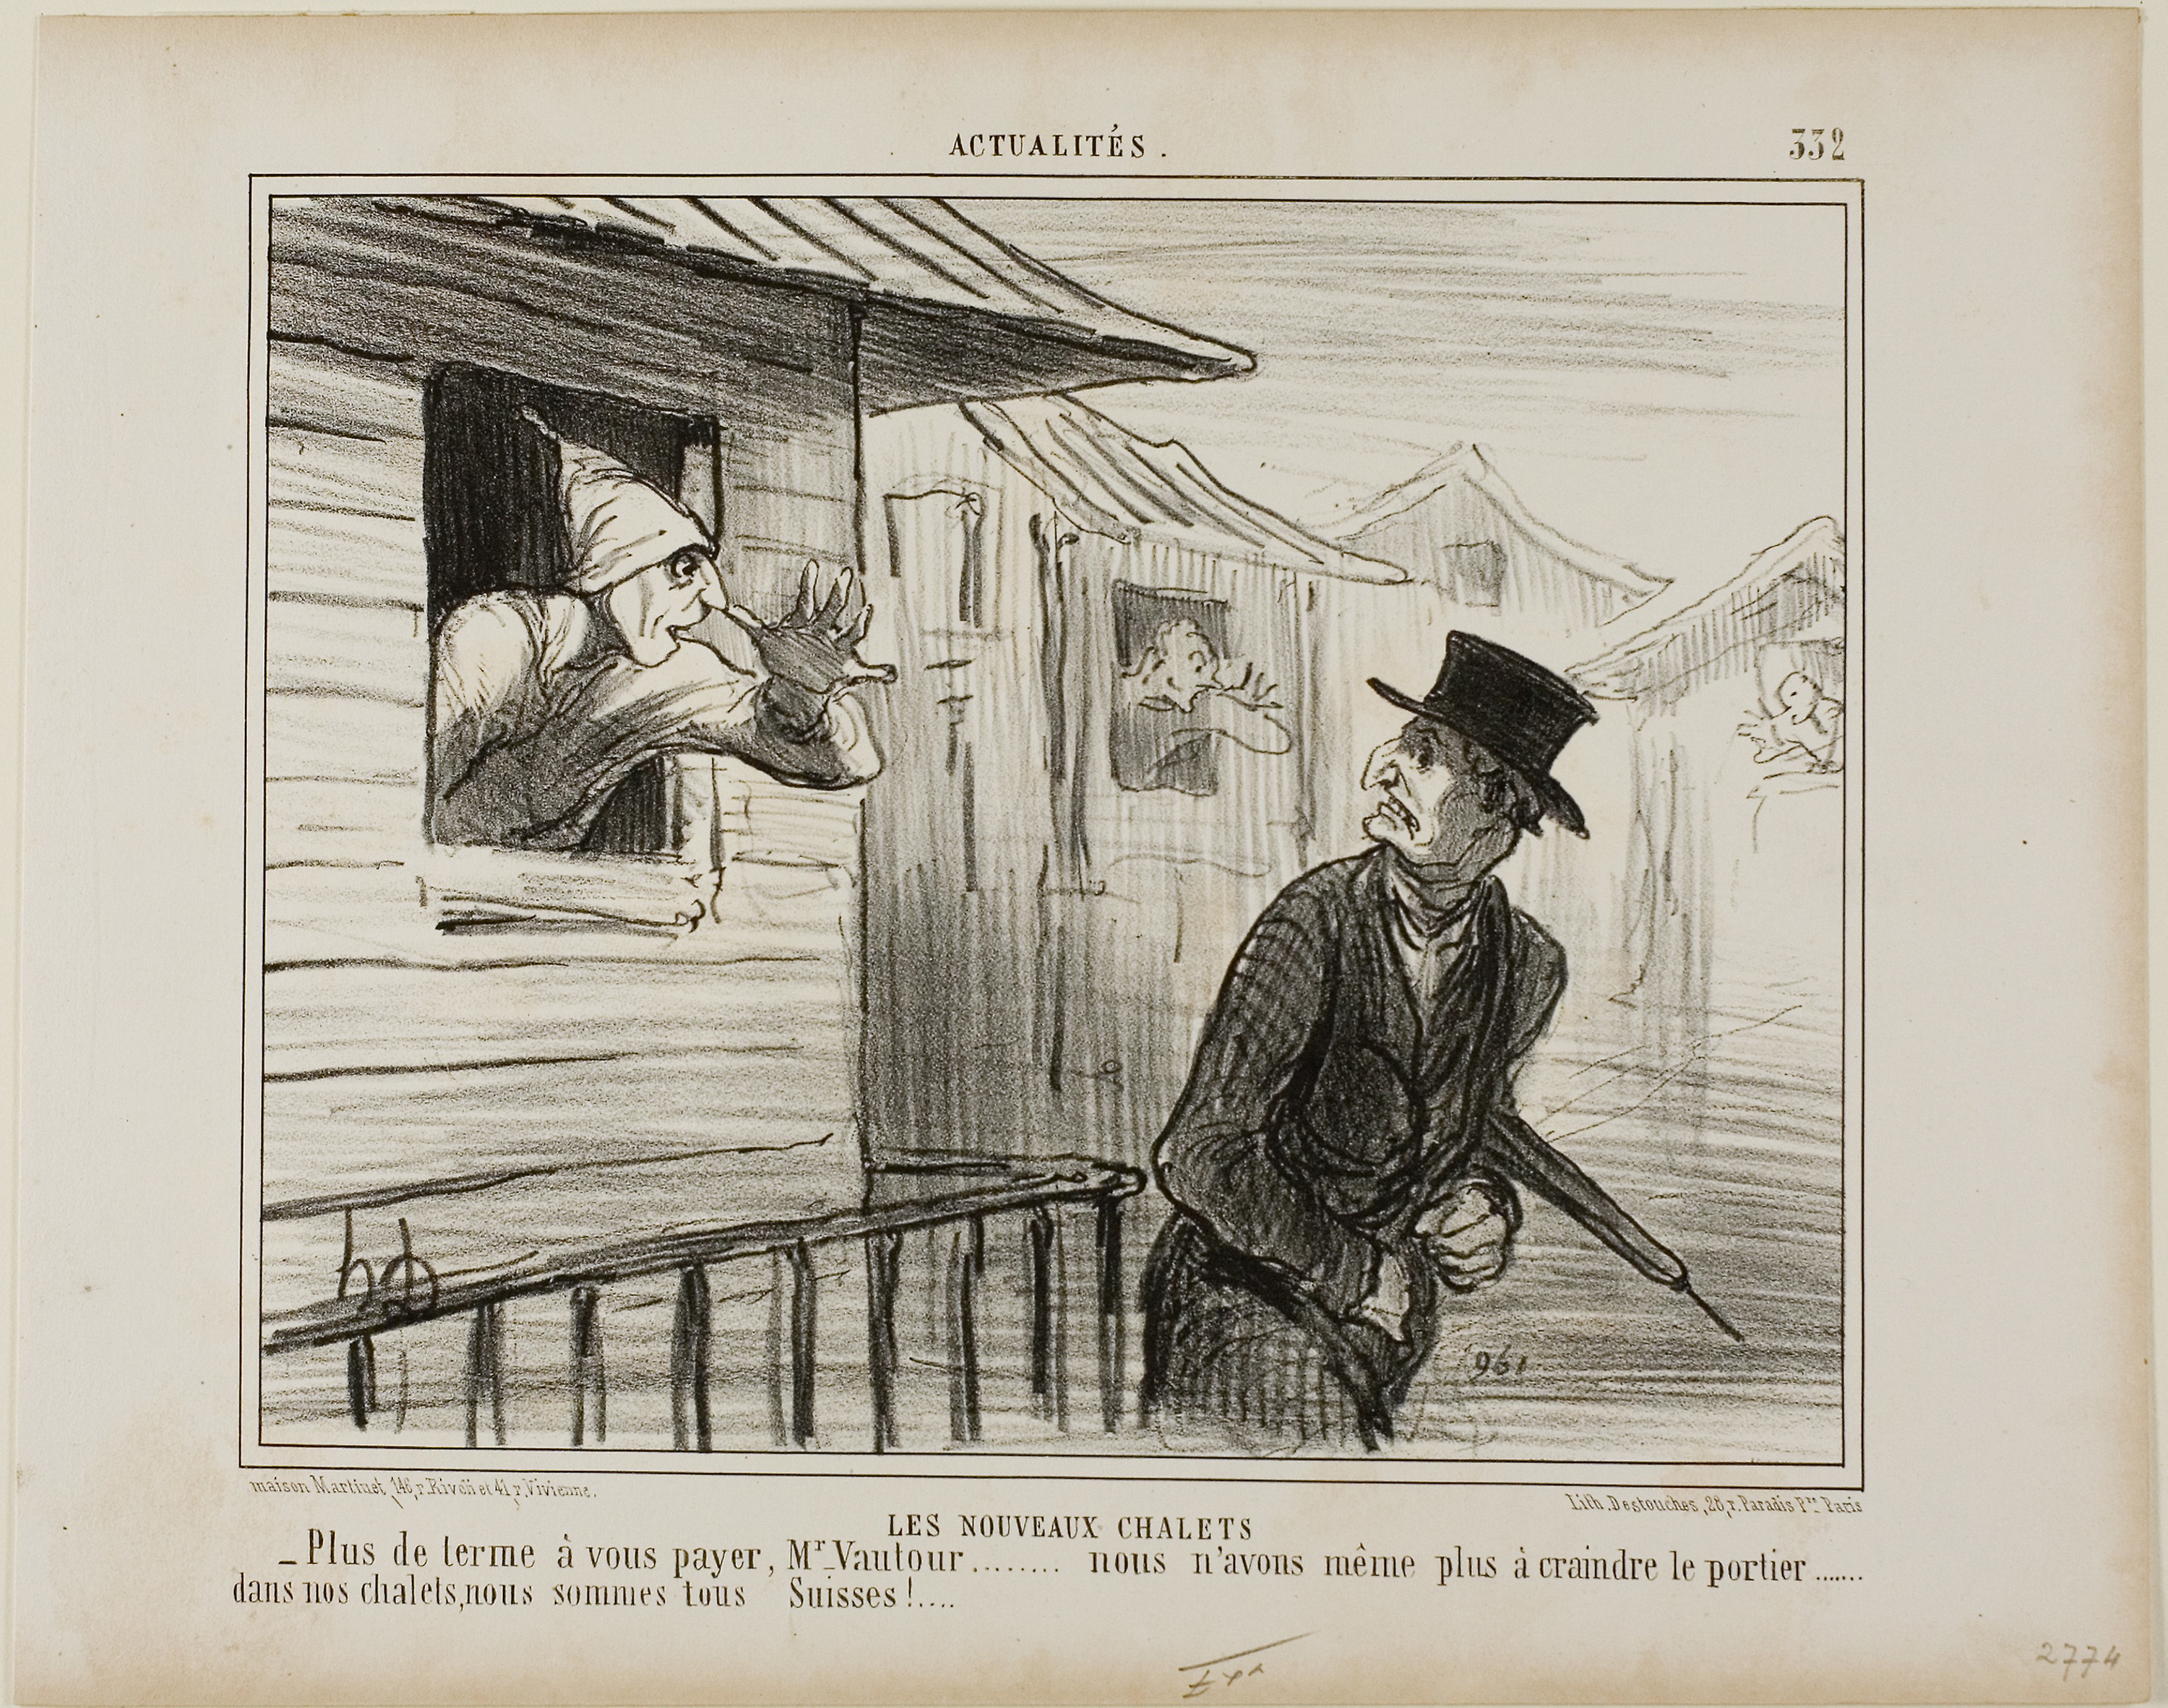
art, picture frame, drawing, artwork, visual arts, illustration, vintage clothing, paper, sketch